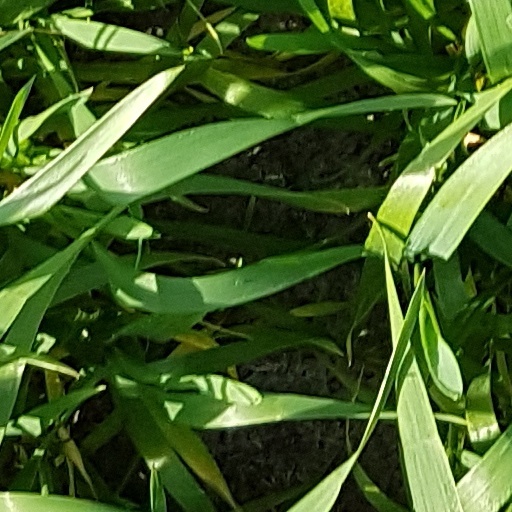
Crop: wheat